Michael Mayer (director)

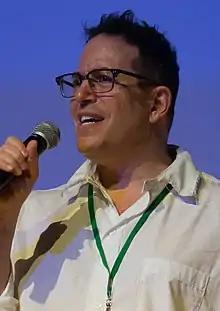
Mayer in 2018

Michael Mayer (born June 27, 1960) is an American theatre director, filmmaker, and playwright. He won the Tony Award for Best Direction of a Musical in 2007 for directing "Spring Awakening".